Akademicheskaya Dacha

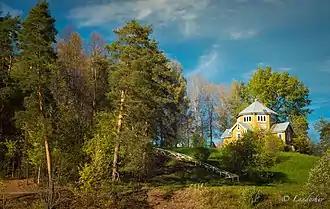

Akademicheskaya Dacha is a dacha (summer house) known as the oldest and major creative base of the Union of Artists of the Russian Federation. It is located near the town of Vyshny Volochyok in Tver Province, in a picturesque location on the banks of Msta River and Lake Mstino. In a broader sense, the Akademicheskaya Dacha (or "Akademichka") refers to the entire surrounding area including villages of Bolshoy Gorodok, Maliy Gorodok, Kisharino, Terpigorevo, Valentinovka and Podol, where many Russian artists resided in the mid-second half of the 20th century.